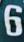
Number: 6